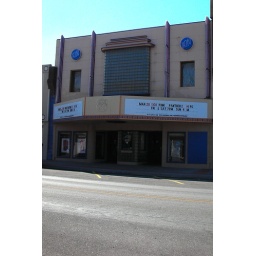
Old movie theatre with the box office in front. Found in Webb City Missouri.